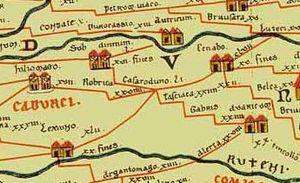
fragment de la table de Peutinger centré sur Casaroduno (Tours)
Les ponts antiques sur la Loire dans l'agglomération tourangelle sont des ponts de bois qui, pendant l'Empire romain, permettaient le franchissement de la Loire au niveau de Fondettes et de Tours, alors appelée Caesarodunum. Deux d'entre eux, construits au Iᵉʳ siècle, semblent avoir fonctionné simultanément ; le troisième, édifié au début du IVᵉ siècle quand la ville s'est resserrée dans son enceinte, a remplacé les deux premiers qui ont alors été démontés.
Tours est une ville de l'Ouest de la France, sur les rives de la Loire et du Cher, dans le département d'Indre-et-Loire, dont elle est le chef-lieu. La commune est le chef-lieu de la métropole Tours Val de Loire et constitutive, avec son intercommunalité, de l’une des 22 métropoles françaises officielles.
Le site archéologique de Cherré est un complexe protohistorique mais surtout antique, situé sur le territoire de la commune d'Aubigné-Racan, dans le département de la Sarthe, en France.
Caesarodunum est le nom de la ville du Haut-Empire qui a précédé Tours, dans la plaine alluviale séparant la Loire du Cher. Fondation romaine probable du tournant de notre ère, Caesarodunum connaît un important développement dès le Iᵉʳ siècle et jusqu'à la fin du IIᵉ siècle. Les témoignages archéologiques de cette époque, quoique rares, ne laissent aucun doute à cet égard : un temple et un amphithéâtre colossaux, un aqueduc alimenté par une noria puisant l'eau de la Loire, un second aqueduc d'une longueur d'environ 25 km, au moins deux établissements thermaux publics, une trame viaire, un pont de bois sur la Loire et des vestiges de plusieurs habitats sont mis au jour sur une aire de plus de 60 hectares.
Tasciaca était une vicus, antique, caractérisée par un ensemble d'aménagements gallo-romains situés sur les communes de Thésée, Pouillé et Monthou-sur-Cher, de part et d’autre du Cher, dans le département français de Loir-et-Cher en région Centre-Val de Loire.
Le site archéologique du Vieux-Poitiers est localisé sur les communes de Cenon-sur-Vienne et de Naintré, dans le département de la Vienne. Ce site connut une occupation dès la période du Néolithique comme en témoigne la présence d'un menhir. Son occupation se prolongea à l'Âge du fer.
Le site archéologique de Vaas est localisé sur la commune éponyme de Vaas, dans le département de la Sarthe, en région des Pays de la Loire.
Le site archéologique d'Allonnes est un complexe constitué de structures architecturales protohistoriques et gallo-romaines. Ce site est localisé sur le territoire de la commune d'Allonnes dans le département de la Sarthe.
Candes-Saint-Martin, parfois abrégé « Candes » dans le langage courant, est une commune française du département d'Indre-et-Loire, en région Centre-Val de Loire.
L'oppidum des Châteliers est un site archéologique français de la commune d'Amboise, dans le département d'Indre-et-Loire, en région Centre-Val de Loire. Dominant la ville moderne d'Amboise, il est implanté de manière stratégique sur un éperon calcaire dominant de près de 50 m le confluent de la Loire et de l'un de ses affluents, l'Amasse.
Les Rutènes sont un peuple de la Gaule celtique du sud du Massif central. Leur territoire s'étendait sensiblement sur les actuels départements du Tarn et de l'Aveyron, délimité par le plateau de l'Aubrac au nord et les confins de la montagne Noire au sud. Les Rutènes ont donné leur nom à la ville de Rodez.
La borne milliaire de Cenon-sur-Vienne est une borne milliaire de France.